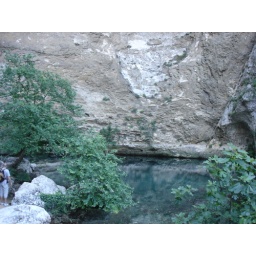
Fontaine de Vaucluse source of river under rock wall